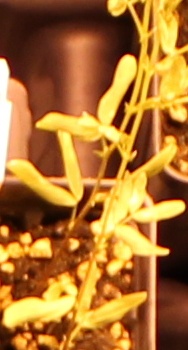
Label: Lentil